Sharifa Davronova

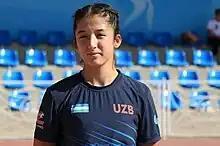

Sharifa Davronova (born 27 September 2006) is an Uzbek track and field athlete specializing in the triple jump. She is a member of the Uzbekistan national athletics team. She has won multiple national championships in Uzbekistan and has also been the champion of the Uzbekistan Cup. Additionally, she has secured victory at the World U20 Athletics Championships and the Asian U18 Athletics Championships. In 2022, she claimed a gold medal at the Islamic Solidarity Games, and in 2023, she won the Asian Indoor Athletics Championships and the Summer Asian Games.